Seychelles Postal Service

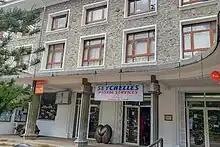
Central post office in the capital Victoria

The Seychelles was a separate British crown colony in 1903 having been a dependency of Mauritius for almost 100 years.